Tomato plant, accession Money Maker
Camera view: horizontal (90 deg, fisheye); turntable rotation: 90 degrees
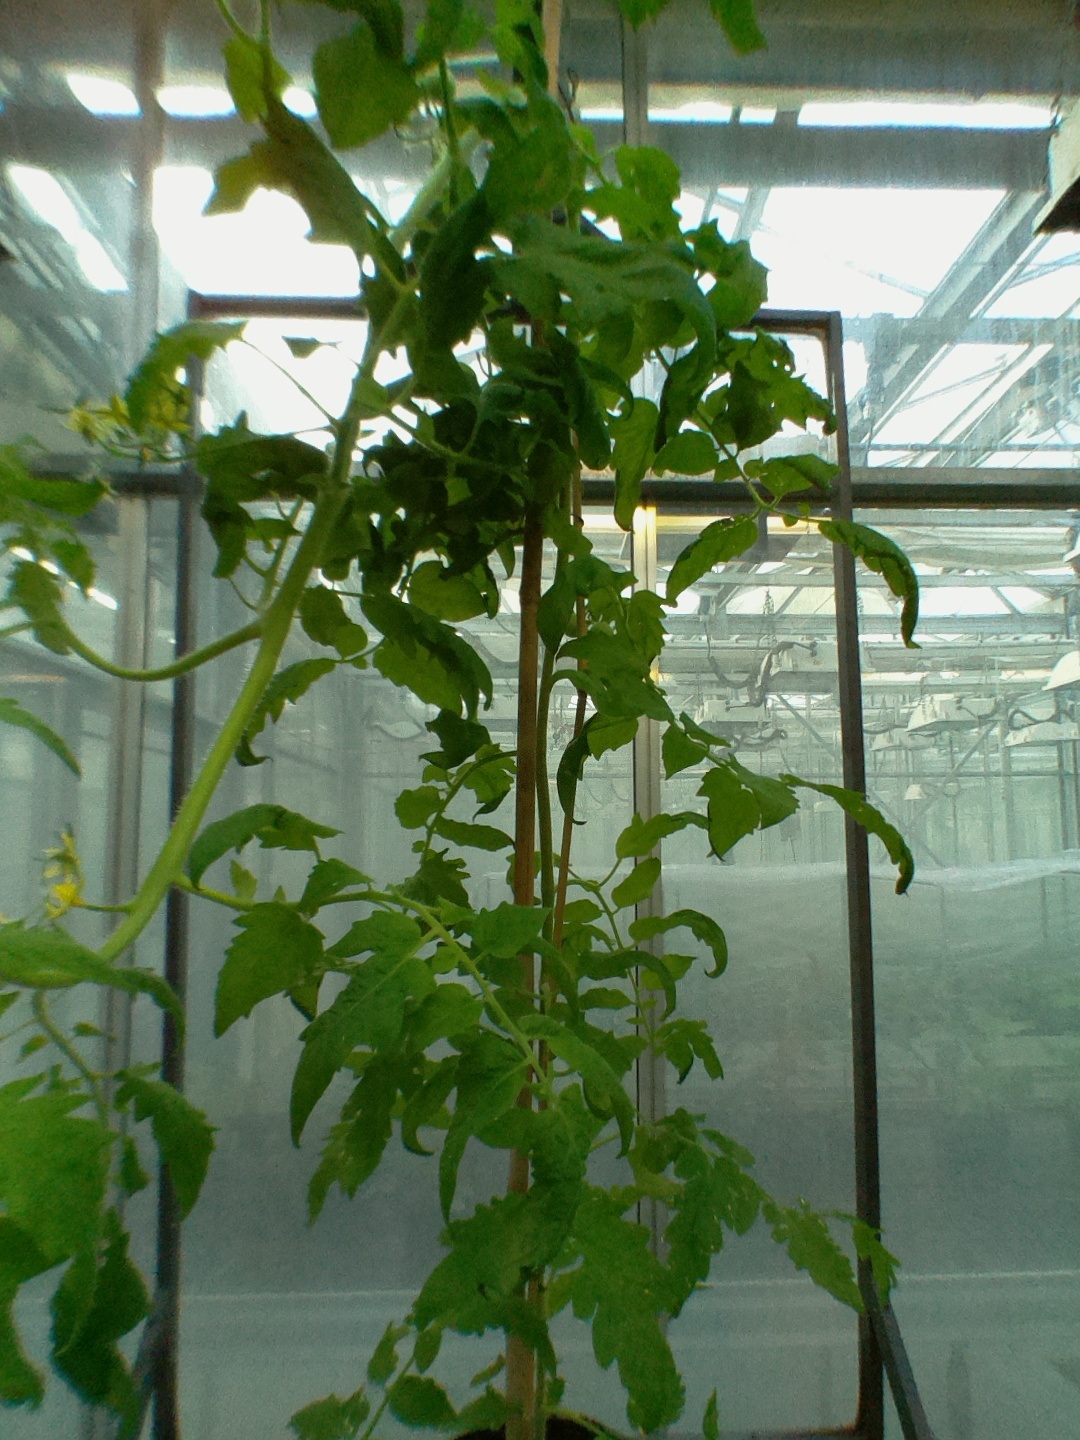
BBCH growth stage 71: 10%-20% of final fruit size